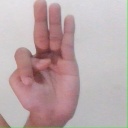
अक्षर: भ